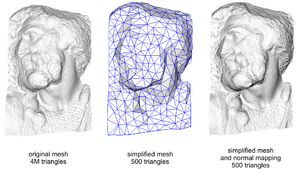
En imagerie numérique, le normal mapping est une technique utilisée pour feindre le relief d'une texture.
Un low poly est un maillage polygonal en infographie 3D ayant un nombre relativement faible de polygones. Il apparaît dans des applications en temps réel contrairement aux maillages complexes des films d’animation et des effets spéciaux. Le terme « low poly » est utilisé à la fois dans un sens technique et descriptif : le nombre de polygones dans un maillage est un facteur important pour optimiser les performances mais peut donner des graphismes à l'aspect indésirable.